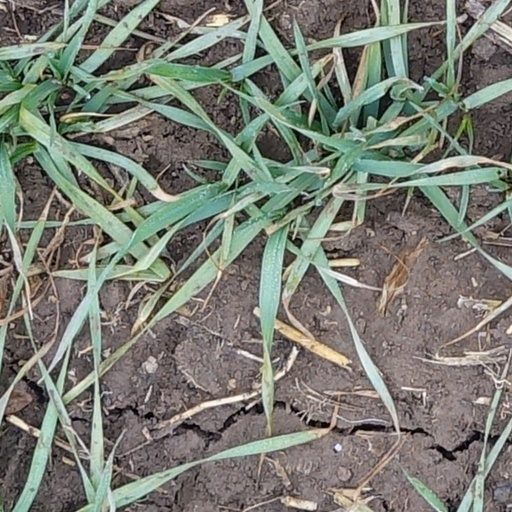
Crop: wheat